Marquisate of Antella

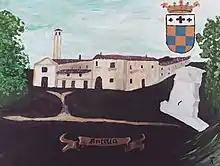
Marquisate of Antella, in the painting can be seen the Antella Cathedral and the city center, Antella is a peripheral city of Florence

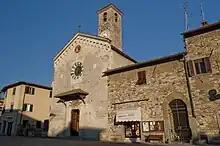
City of Antella nowadays

The marquisate was named after the Italian city of Antella, located in the Tuscany, in the state of Bagno a Ripoli, located 4 miles from Florence.